Reza Borchardt

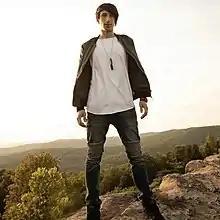

Reza Borchardt, who goes by the mononymic stage name Reza Illusionist, is an American magician from Brookings, South Dakota.